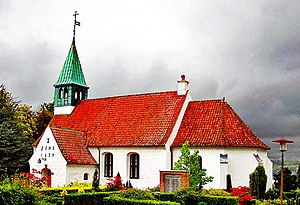
Thurø Kirke
Thurø Kirke (Trefoldighedskirken)
fra sydøst
Thurø Kirke eller Trefoldighedskirken er en kirke på øen Thurø. Koret er tegnet af arkitekt og kongelig bygningsinspektør Kristoffer Varming